Beedelup, Western Australia

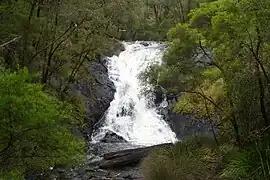
Beedelup Falls

Beedelup is a predominantly forested rural locality of the Shire of Manjimup in the South West region of Western Australia. The Vasse Highway forms the western and south-western border of the locality. Most of the Greater Beedelup National Park is located within Beedelup.